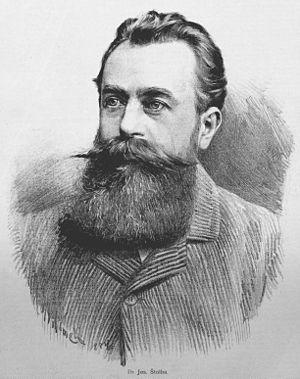
Jan Vilímek, né le 1ᵉʳ janvier 1860 à Žamberk et mort le 15 avril 1938 à Vienne, est un peintre et illustrateur tchécoslovaque.